Gesù, Ferrara

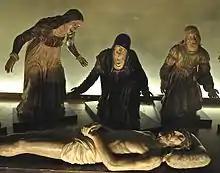
Guido Mazzoni, "Mourning Over Christ", detail, (1483-1485 ca.)

The architect Alberto Schiatti designed the church in 1570 for the Jesuits. The facade is sober. The interior decoration was mostly lost as a result of a fire and the suppression of the order in 1773. The church became property of the Somaschi Order priests until the return of the Jesuits in 1814. The adjacent convent is now a tribunal. Of the works now in the church is a 15th-century terracotta sculptural group: "Mourning Over Christ" by Guido Mazzoni; this was brought here from the razed church of Santa Maria della Rosa. In the apse stands the Mausoleum of Barbara of Austria, Alfonso II d'Este's second wife, realised at the end of the 1500s by Francesco Casella.